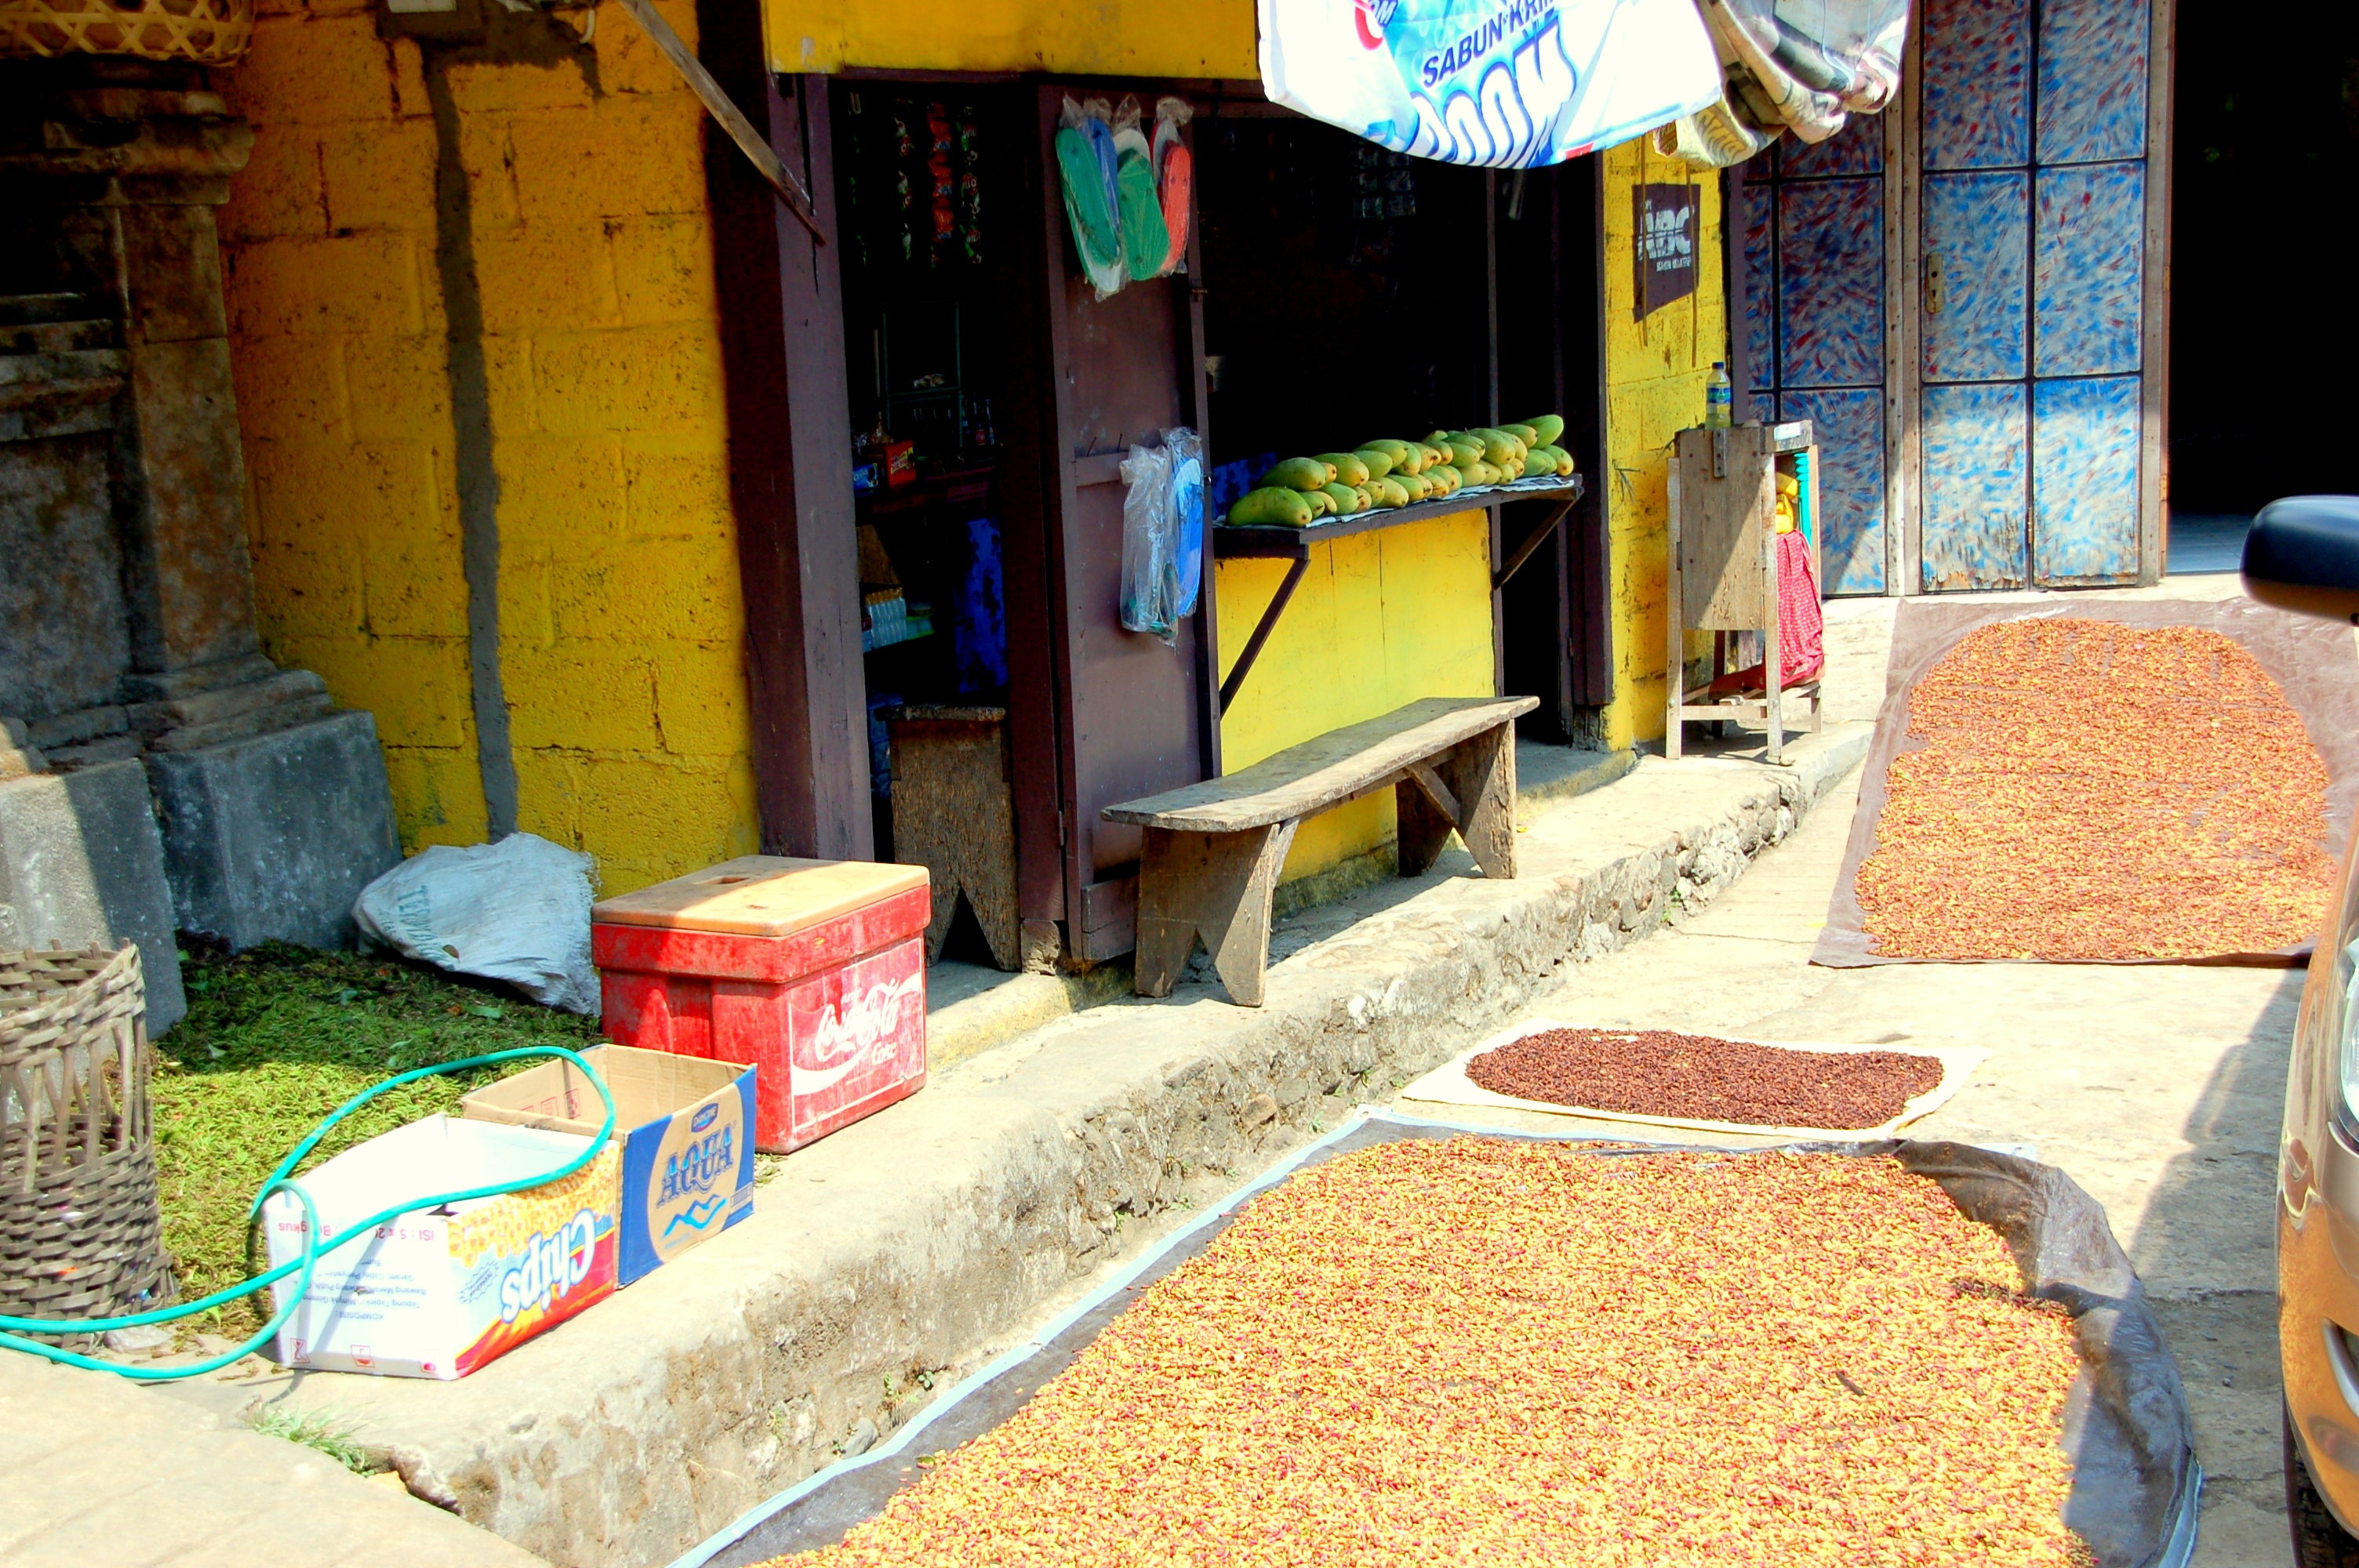
street, city, color, public space, drying, clove, bali